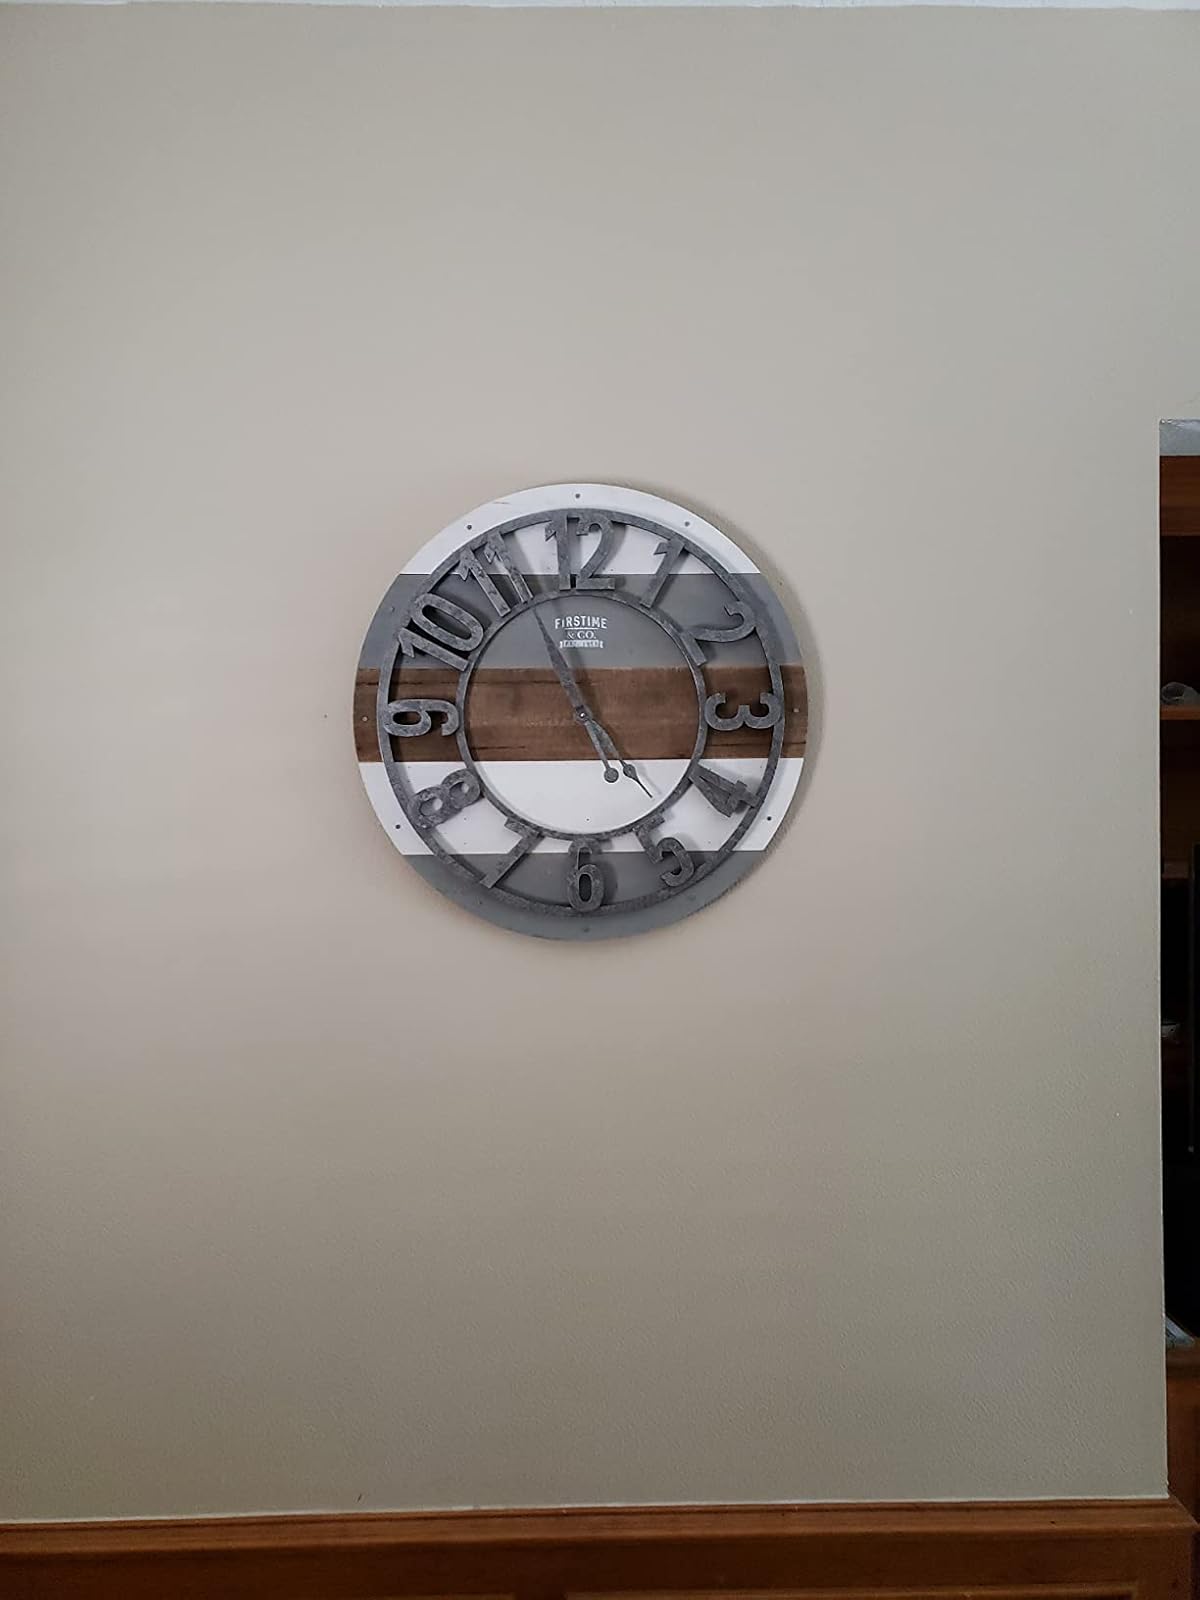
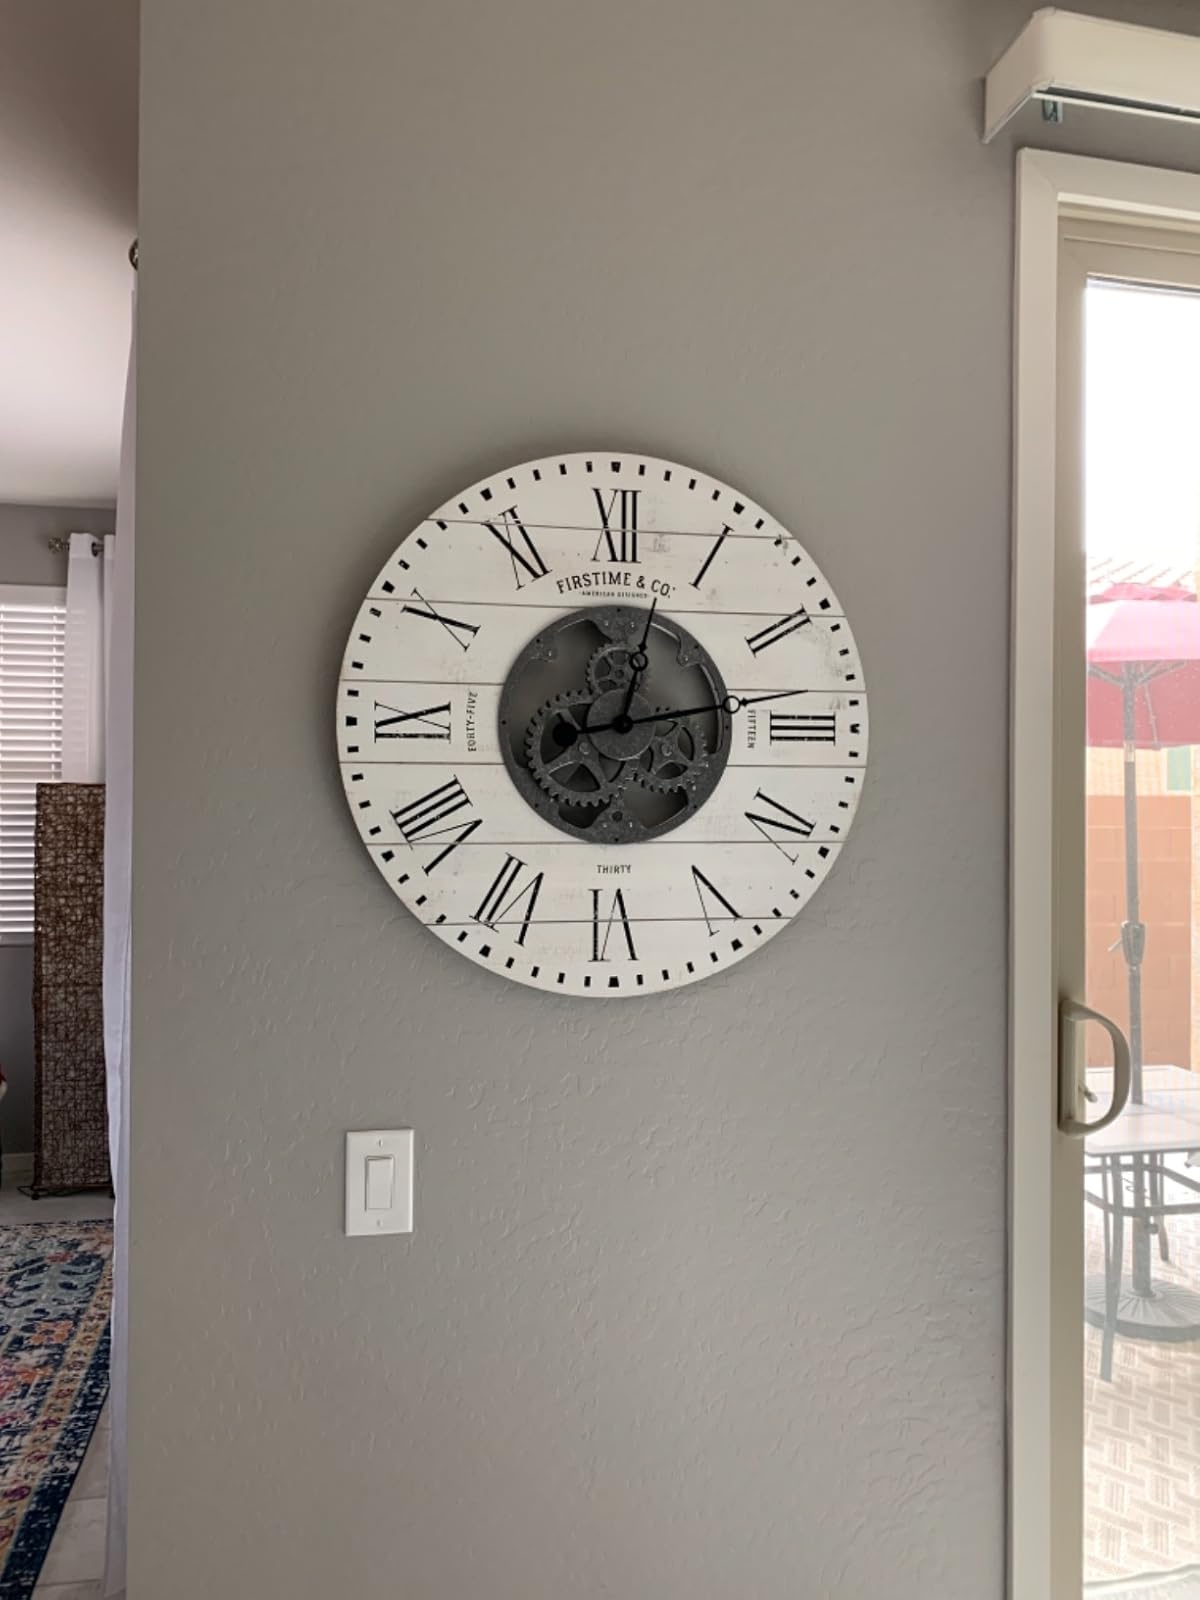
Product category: clock
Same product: no